Ahmad Shabery Cheek

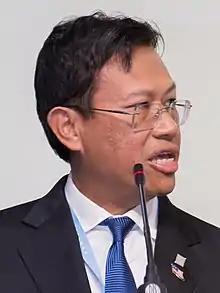

Yang Berbahagia Dato' Sri Ahmad Shabery bin Cheek (Jawi: ; born 10 December 1958) is a Malaysian politician who has served as Chairman of the Federal Land Development Authority (FELDA) since July 2023. He served as Minister of Agriculture and Agro-based Industry, Minister of Communications and Multimedia, Minister of Youth and Sports and Parliamentary Secretary of Foreign Affairs in the Barisan Nasional (BN) administration under former Prime Ministers Abdullah Ahmad Badawi and Najib Razak as well as former Minister Rais Yatim from 2006 to the collapse of the BN administration in May 2018. He also served as the Member of Parliament (MP) for Kemaman from March 2004 to May 2018. He is a member of the United Malays National Organisation (UMNO), a component party of the BN coalition and was a member of the Parti Melayu Semangat 46 (S46), a component party of the Angkatan Perpaduan Ummah (APU) and Gagasan Rakyat (GR) coalitions. He was also Member of the Supreme Council of UMNO.